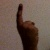
The image shows a hand gesture representing the number 1 in Indian Sign Language.